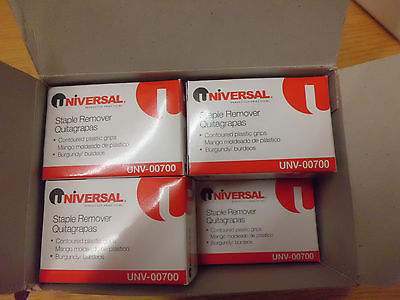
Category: stapler